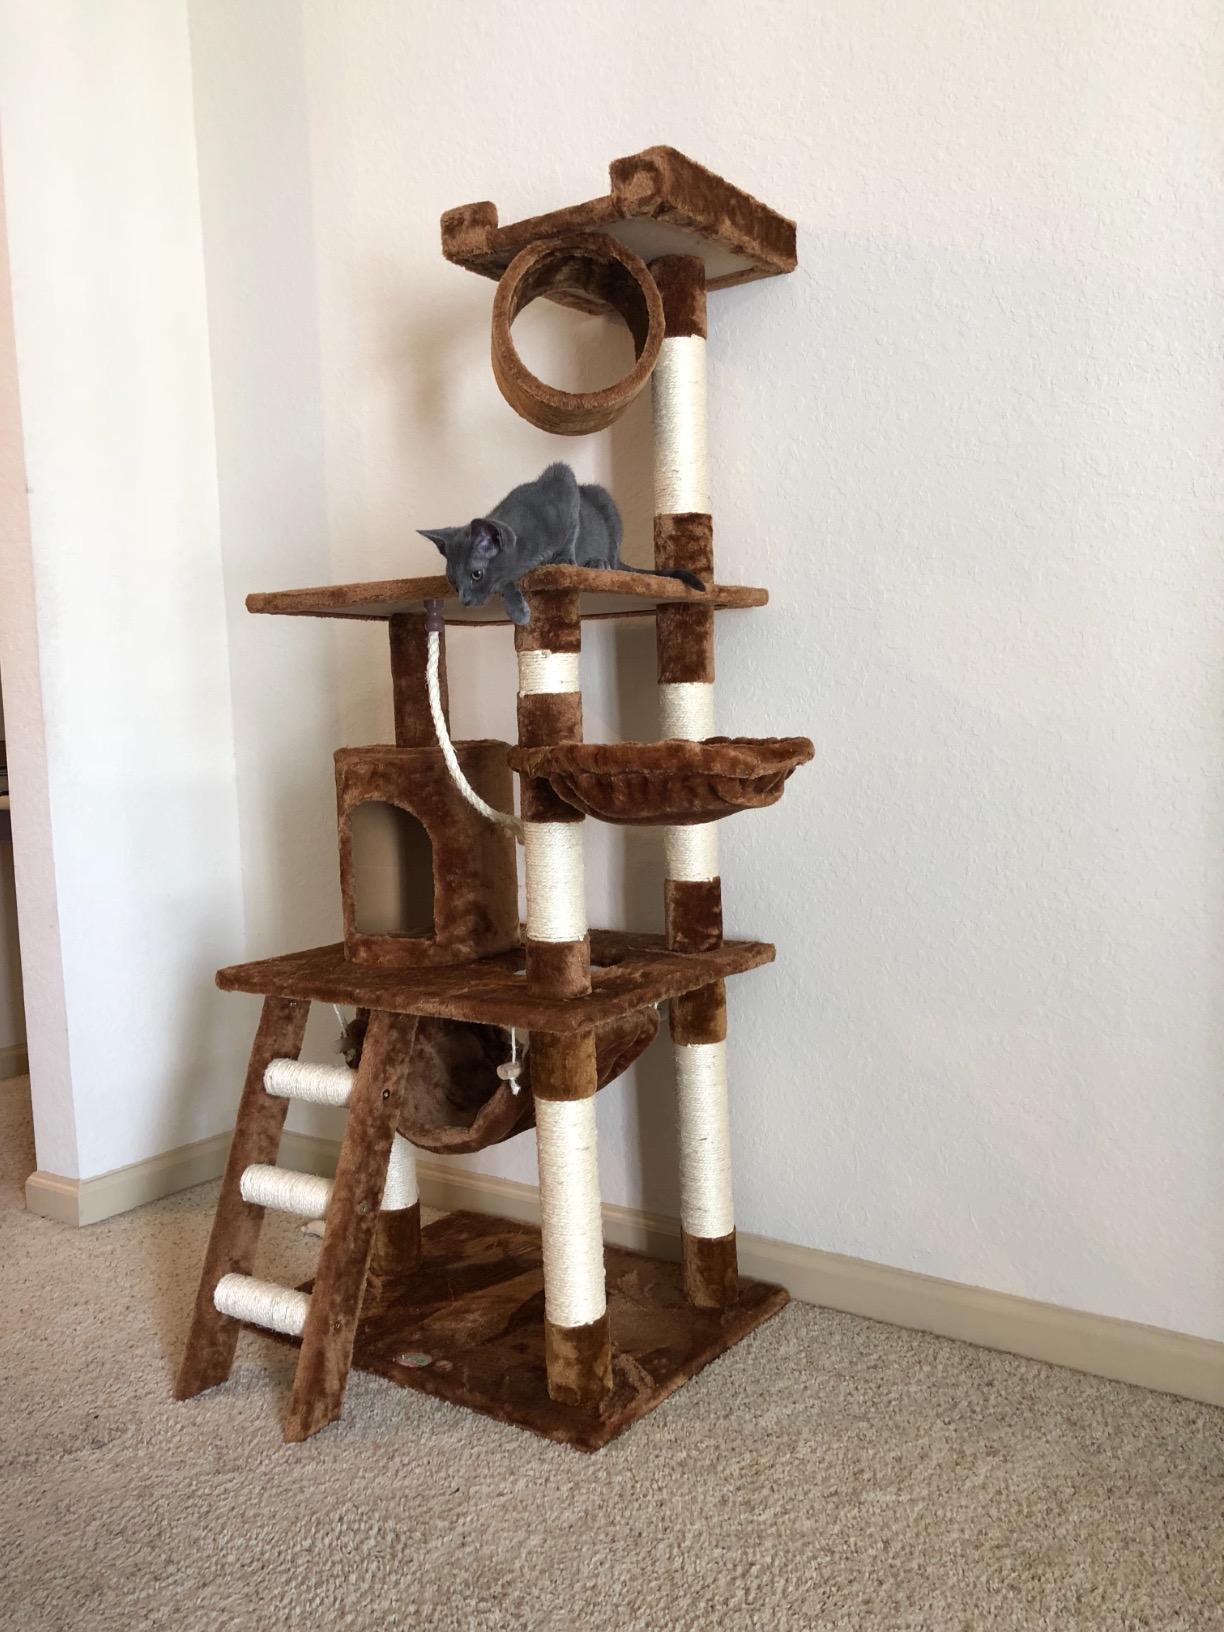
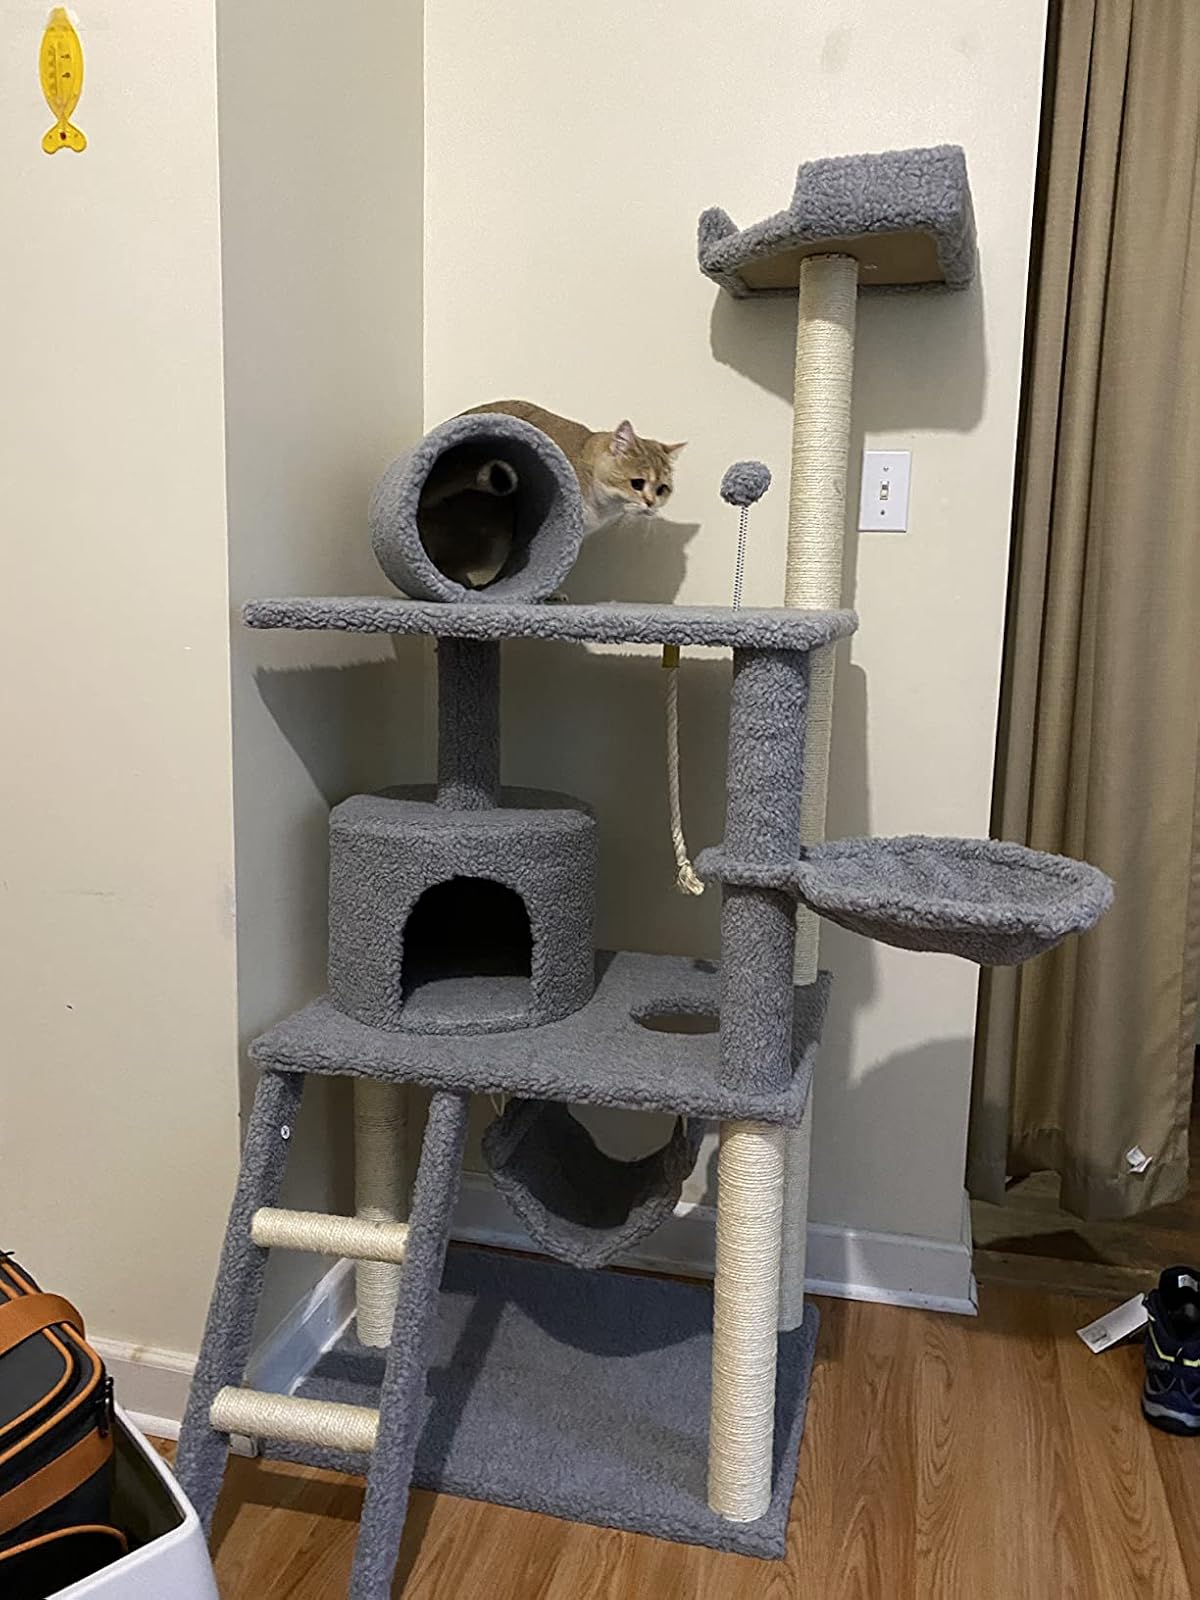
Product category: items_cat tree
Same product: no